Albanvale

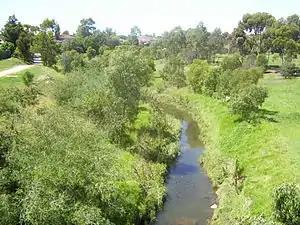
Kororoit Creek

Albanvale is a suburb in Melbourne, Victoria, Australia, north-west of Melbourne's central business district, located within the City of Brimbank local government area. Albanvale recorded a population of 5,641 at the .